Paula Grossman

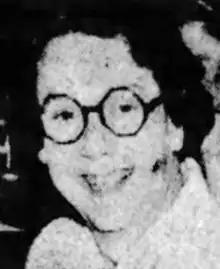
Paula Grossman, from a 1971 newspaper

Paula Miriam Grossman (October 30, 1919 – September 26, 2003) was an American music educator who was dismissed from a teaching position after gender-affirming surgery in 1971. Grossman sued the school district on the basis of sex discrimination in the lawsuit, "Grossman v. Bernards Township Board of Education", but was ultimately unsuccessful though it garnered international media attention.